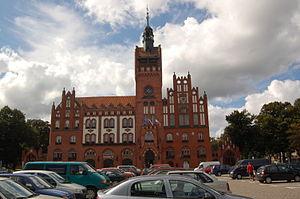
Słupsk est une ville de Pologne, au nord-est de la Poméranie et située à 150 km environ à l'ouest de Gdańsk et à 18 kilomètres de la mer Baltique.